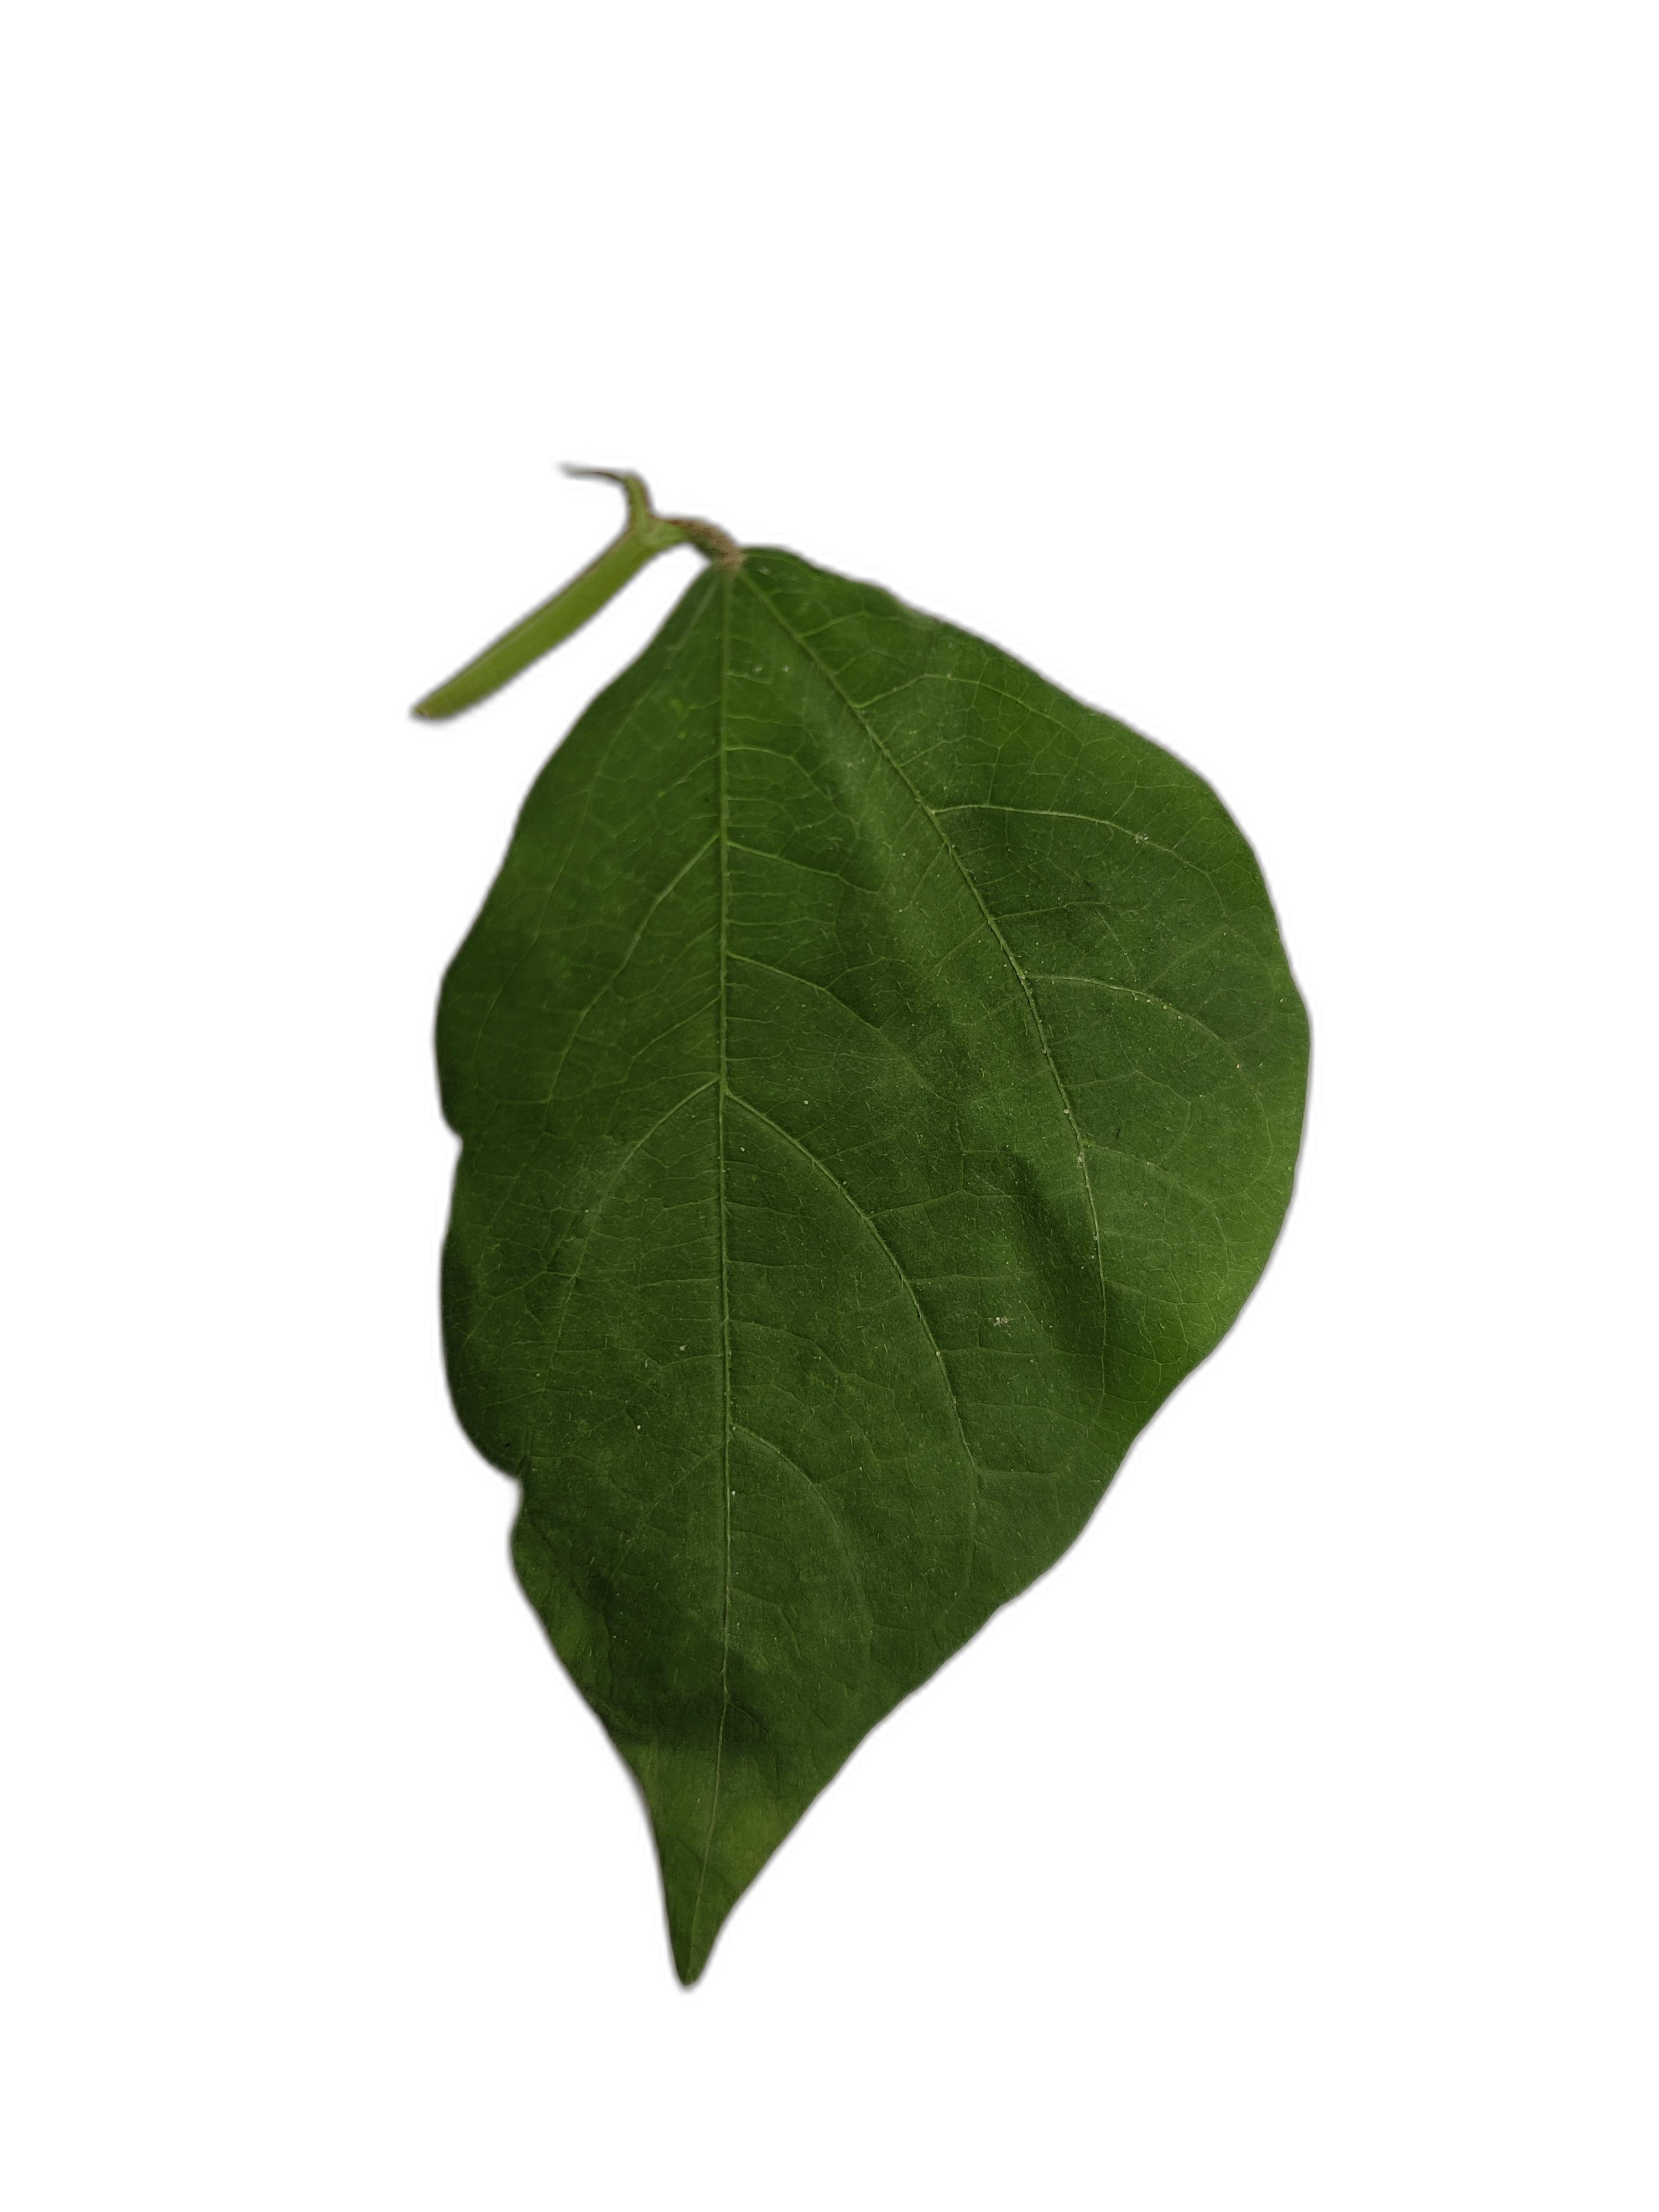
Label: Healthy